The Nighthawks

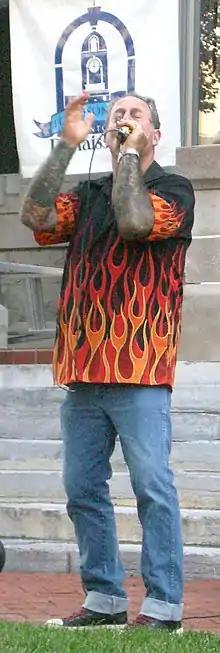
Mark Wenner of The Nighthawks plays amplified harmonicaHarrisonburg, Virginia July 11, 2008.

The Nighthawks are an American blues and roots music band, based in Washington, D.C. As of 2018, The Nighthawks are Mark Wenner (vocals and harmonica), Zach Sweeney (lead guitar), Sol Roots (bass guitar), and Mark Stutso (drums).